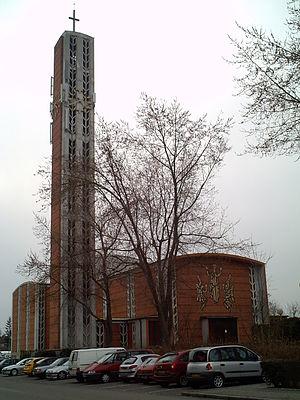
L'église ""Notre-Dame-de-la-Paix"" à Saint-Louis.
Saint-Louis est une commune française de l'agglomération trinationale de Bâle, située dans le département du Haut-Rhin, en région Grand Est.